Hobby horse

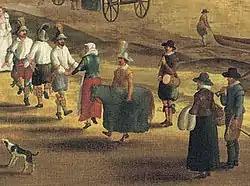
Painting of a hobby horse with Morris dancers beside the River Thames at Richmond, London; detail of "Thames at Richmond, with the Old Royal Palace", c. 1620 (Fitzwilliam Museum, unknown artist)

In folklore, a hobby horse is a costumed character that features in some traditional seasonal customs, processions and similar observances around the world. In England, they are particularly associated with May Day celebrations, mummers' plays and the Morris dance.